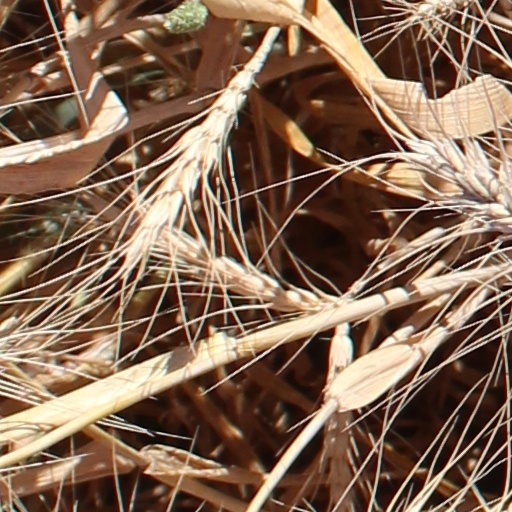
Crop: wheat